ENSAIT

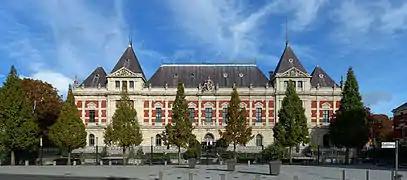

Each year, approximately 80 students receive an ENSAIT Master's degree referred-to as "diplôme d'ingénieur ENSAIT", and around 10 students receive a doctoral degree.